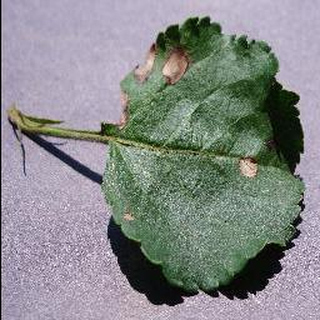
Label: apple_black_rot